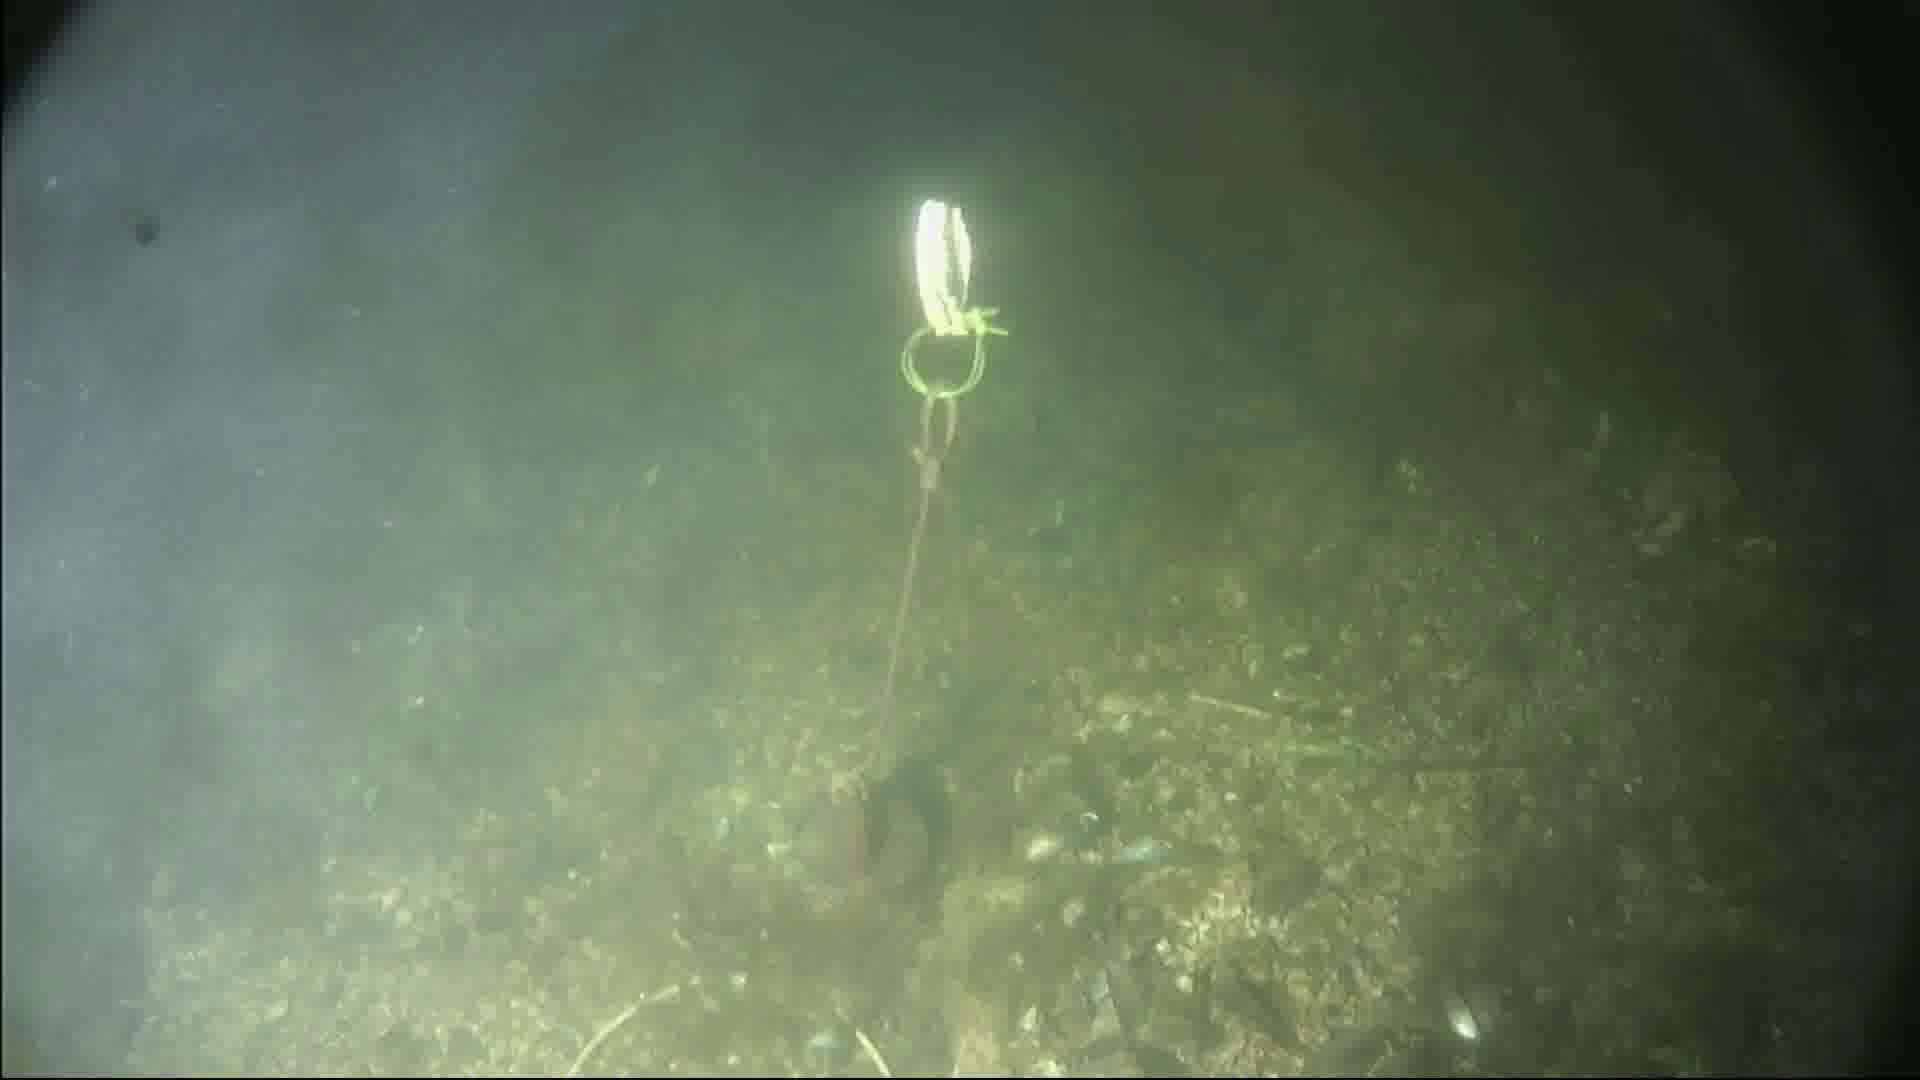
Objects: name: crab